Baliuag University

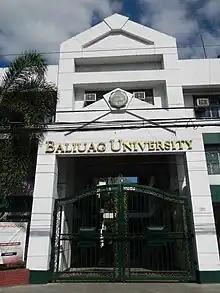
Baliuag University main building gate

It offers graduate programs in education, business, library science, and nursing. Its undergraduate programs in business administration and accountancy, liberal arts and education are Level 3 accredited. Other offerings are engineering, nursing, library science, computer studies, and hospitality management. It offers two-year Voc-Tech, Associate in Health Science as well as kindergarten, grade school and high school programs, LET review classes, call center training, and college evening programs.